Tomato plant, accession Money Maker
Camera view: vertical (180 deg); turntable rotation: 90 degrees
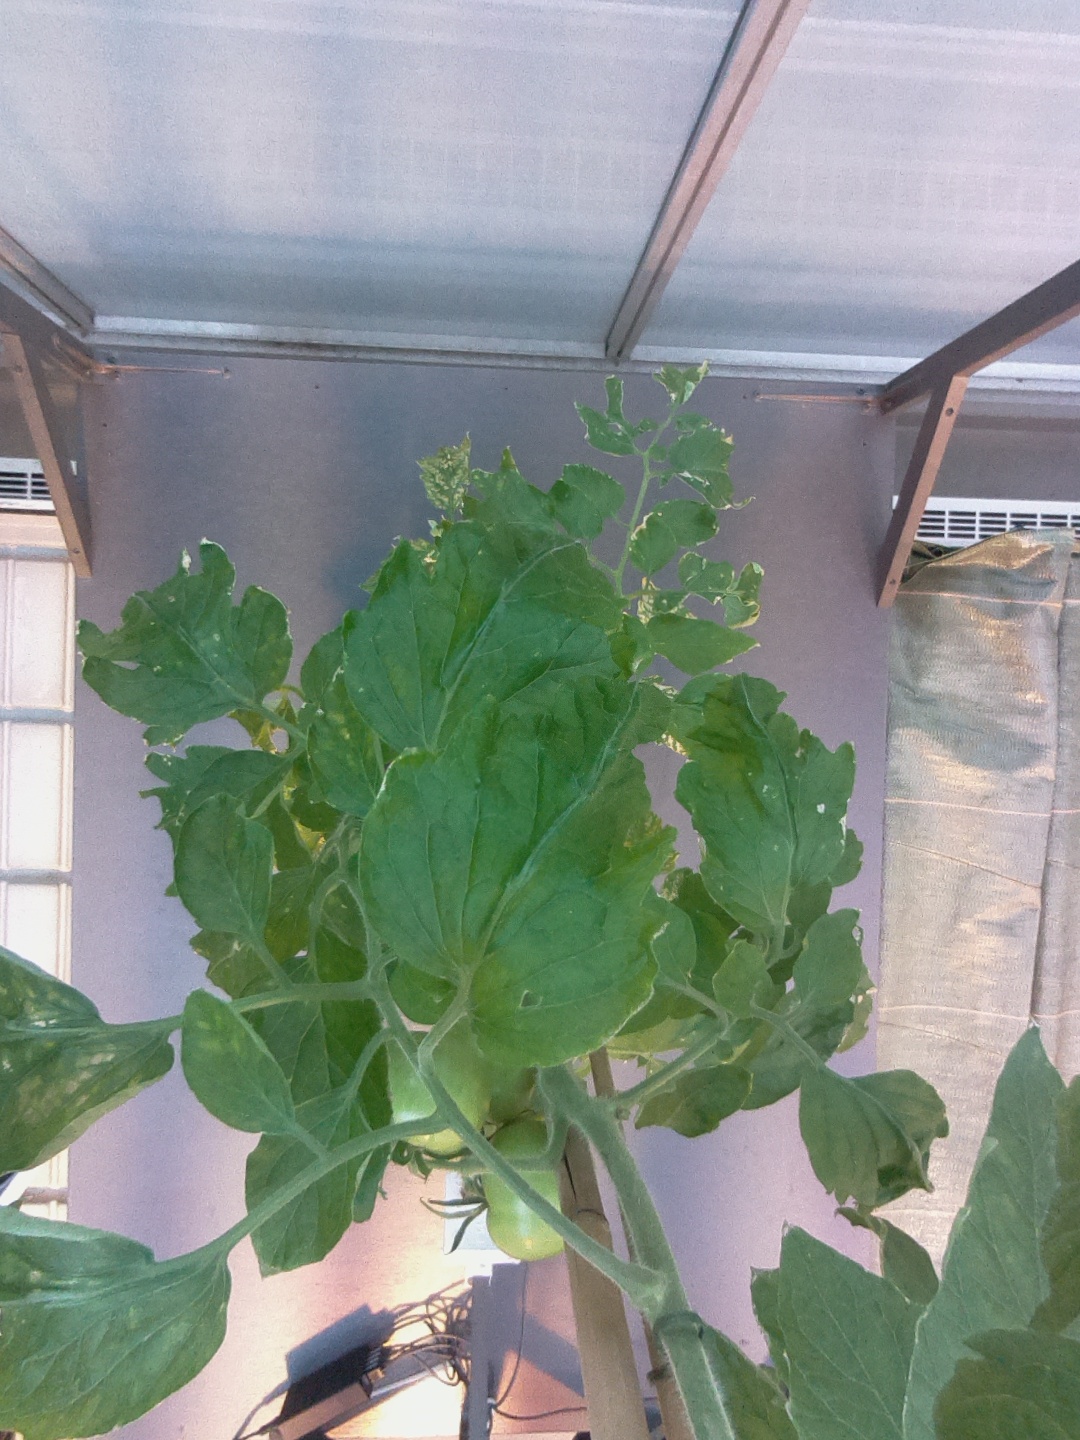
BBCH growth stage 74: 40%-50% of final fruit size